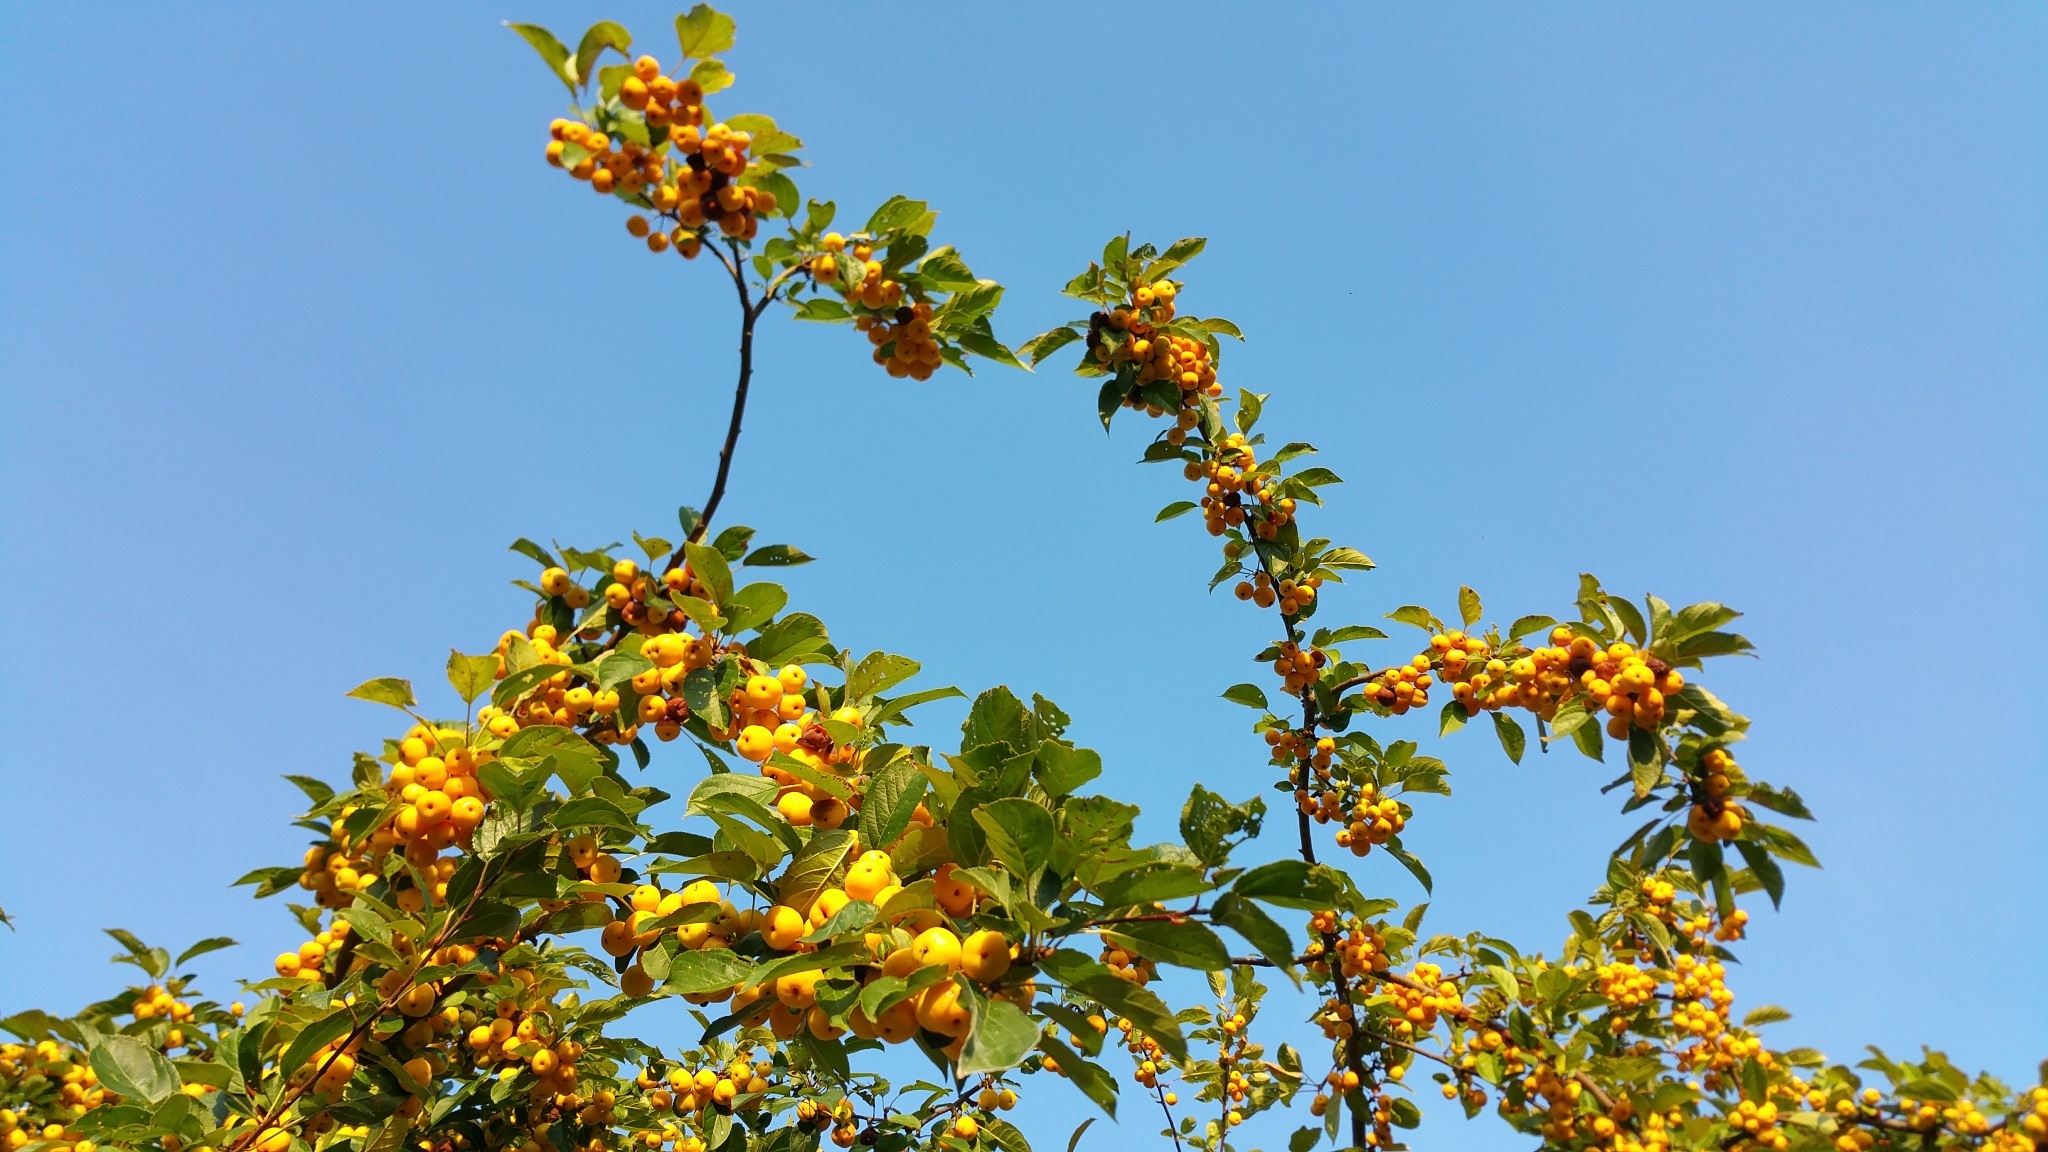
apple, tree, nature, branch, blossom, plant, sky, sunlight, leaf, flower, produce, evergreen, autumn, botany, blue, yellow, flora, season, wildflower, shrub, rowan, flowering plant, autumn beginning, woody plant, land plant